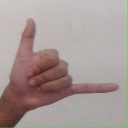
अक्षर: द